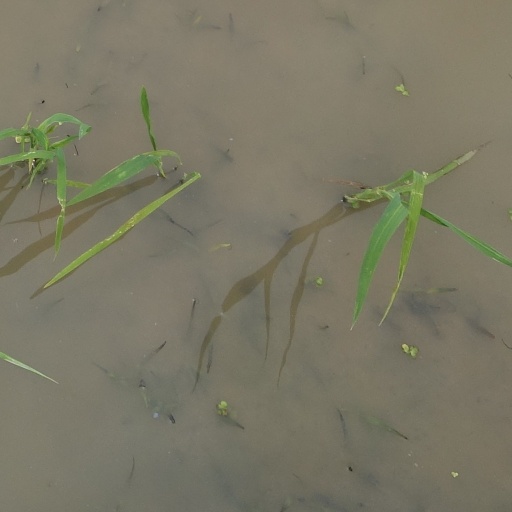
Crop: rice